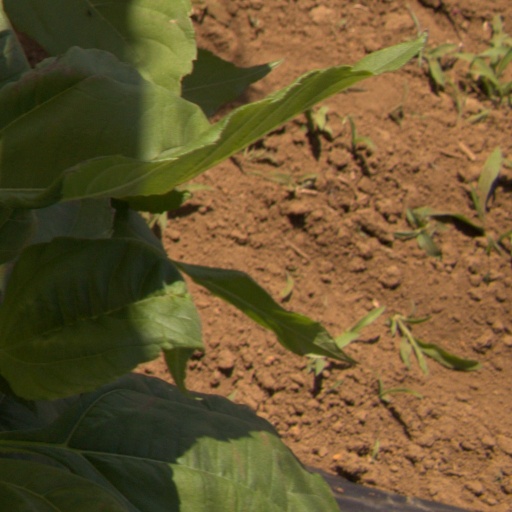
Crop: Jerusalem artichoke